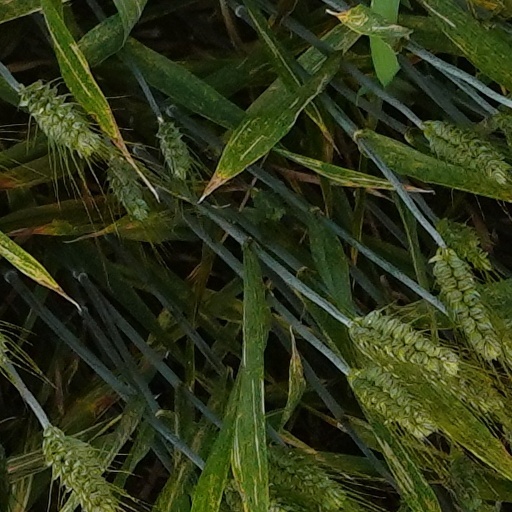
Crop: wheat